Brigham Young University

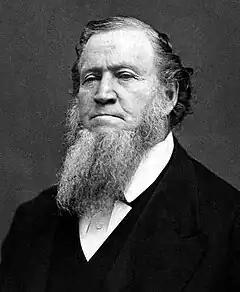
Brigham Young, the school's eponym

The origin of BYU can be traced back to 1862, when Warren Dusenberry started a Provo school in Cluff Hall, a prominent adobe building in the northeast corner of 200 East and 200 North. After some financial difficulties, the school was recreated in the Kinsey and Lewis buildings on Center Street in Provo, and after gaining some recognition for its quality, was adopted to become the Timpanogos branch of the University of Deseret. When financial difficulty forced another closure, on October 16, 1875, Brigham Young, then president of the LDS Church, deeded the property to trustees to create "Brigham Young Academy" after earlier hinting a school would be built in Draper, Utah, in 1867. Hence, October 16, 1875, is commonly held as BYU's founding date. Young had been envisioning for several years the concept of a church university. Said Young about his vision: "I hope to see an Academy established in Provo... at which the children of the Latter-day Saints can receive a good education unmixed with the pernicious atheistic influences that are found in so many of the higher schools of the country."